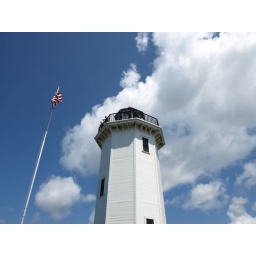
Beautiful blue sky behind the lighthouse in Fond du Lac, Wisconsin.